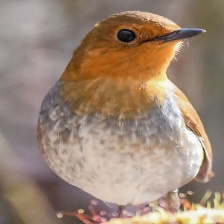
Species: JAPANESE ROBIN
Scientific name: ERITHACUS AKAHIGE
ImageNet parent category: robin